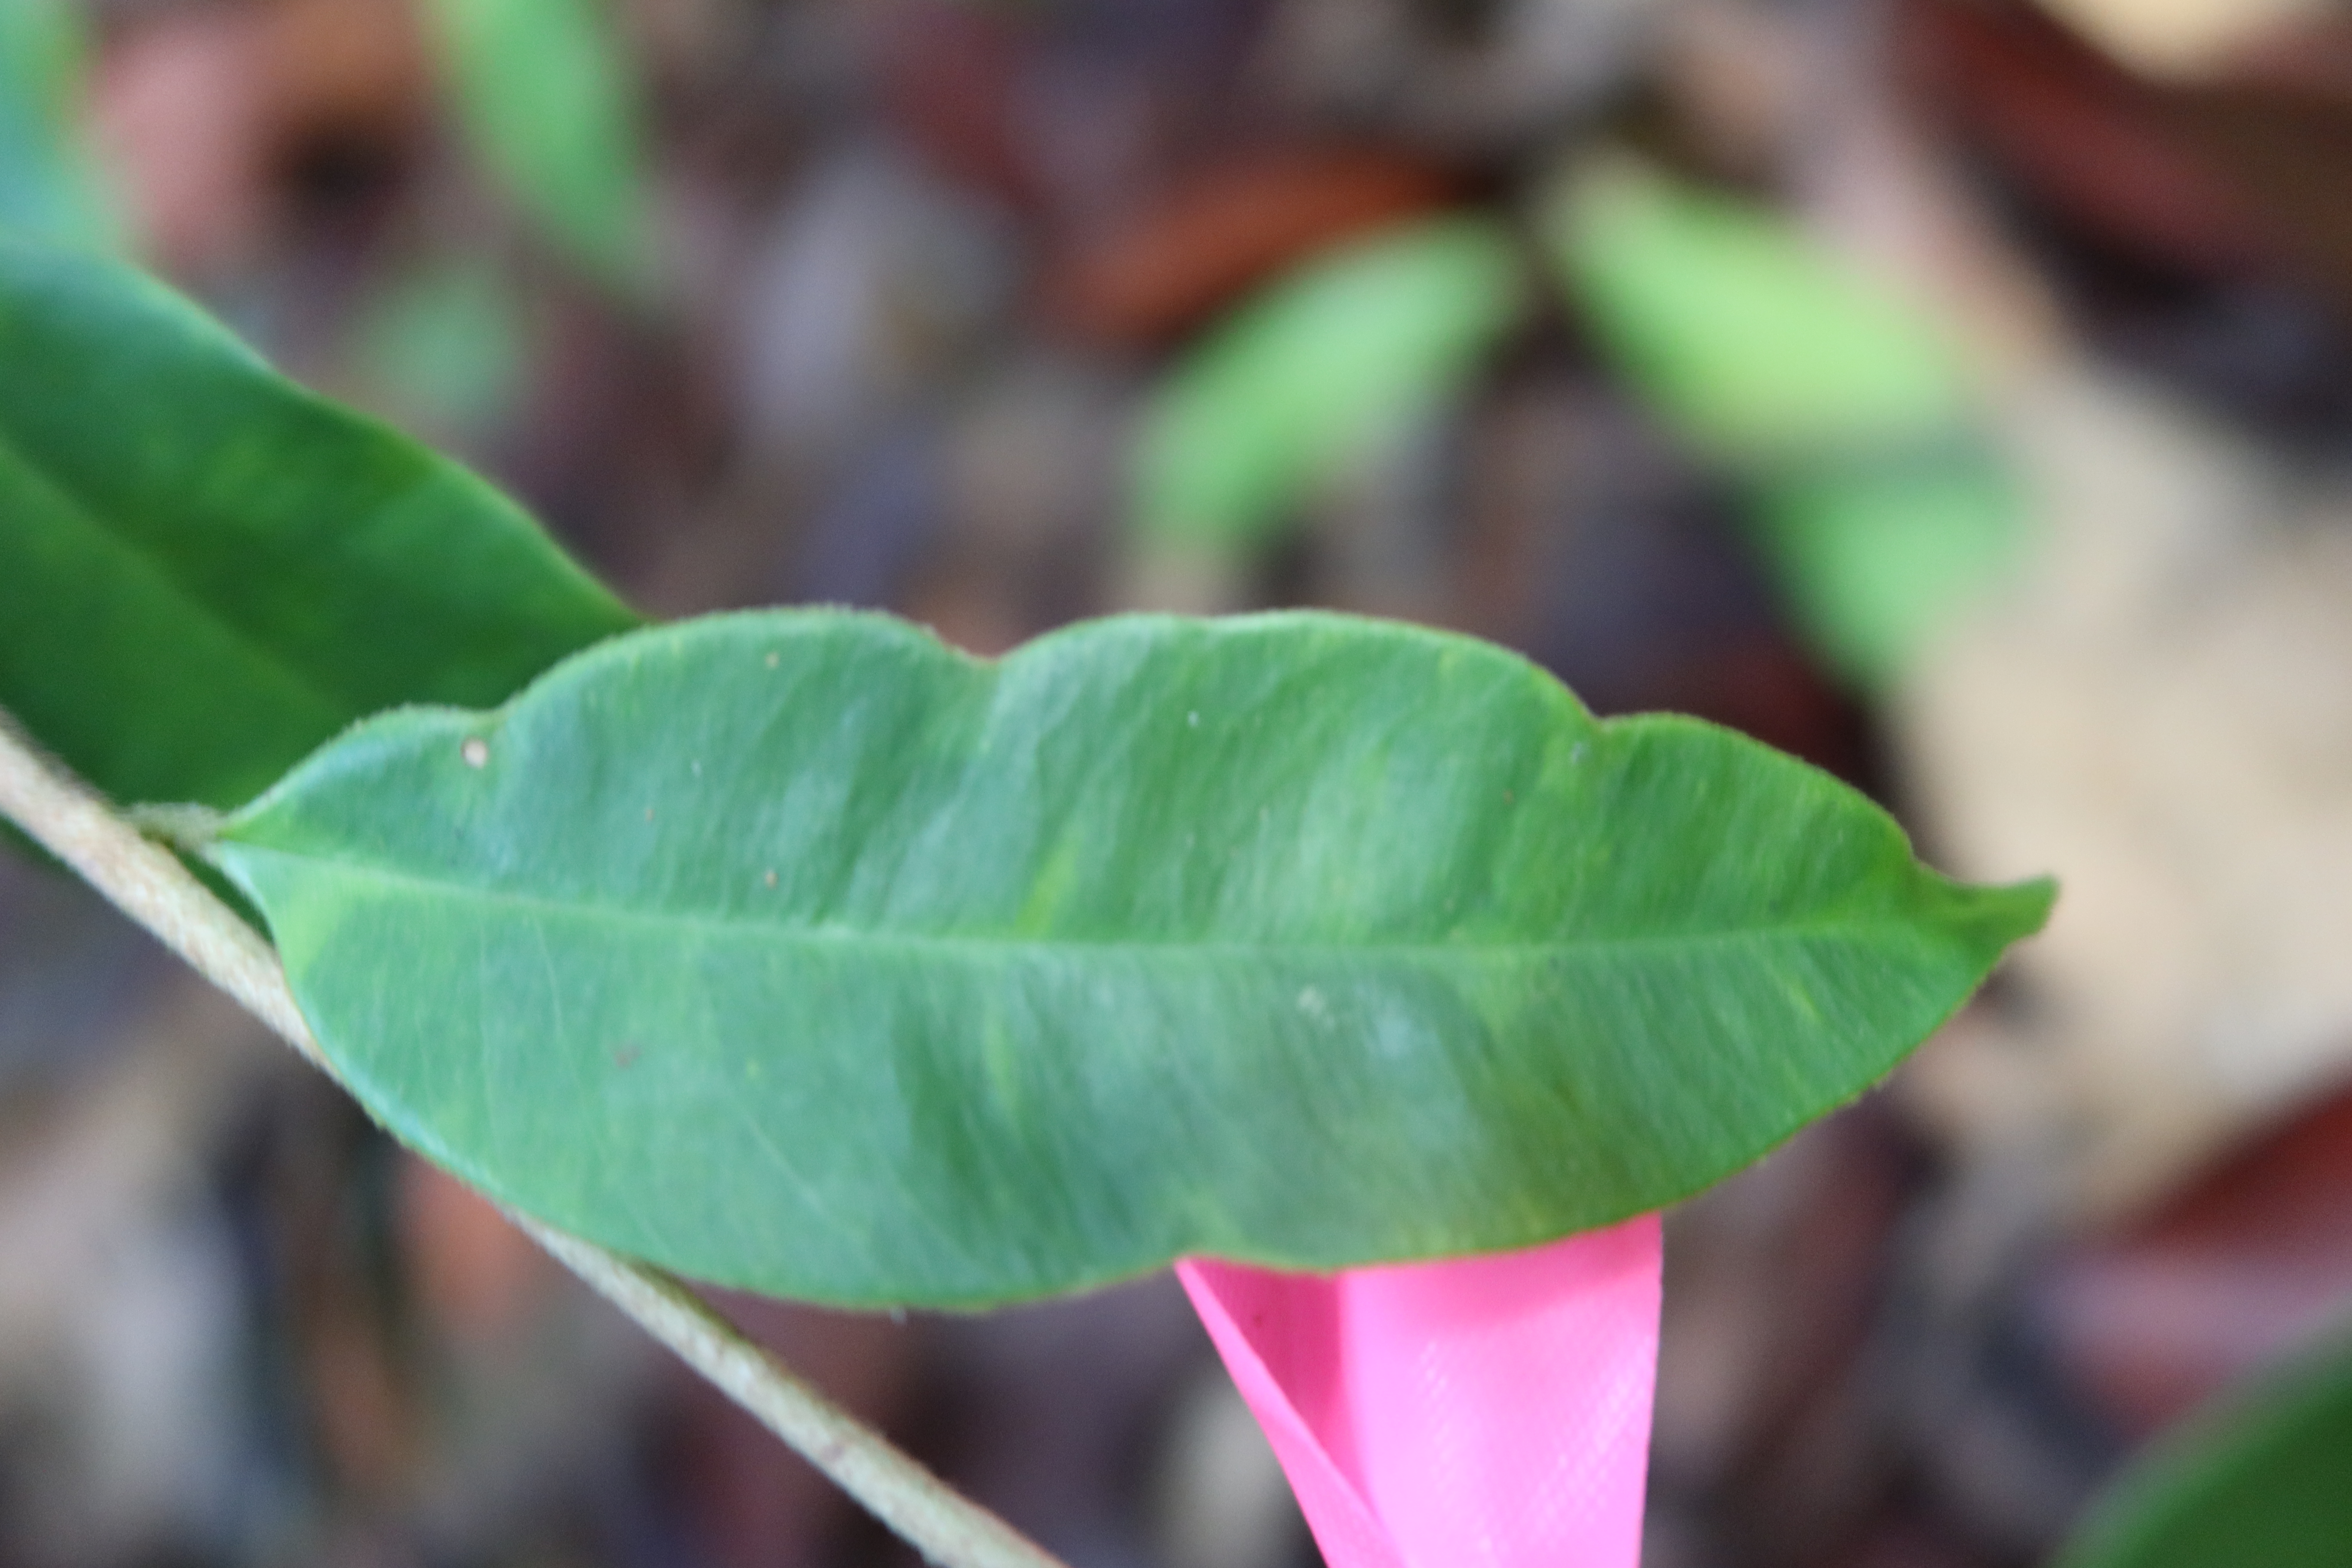
Label: Mosaic Viruses